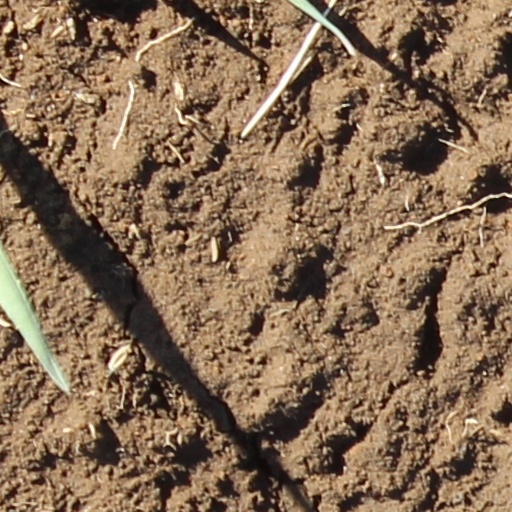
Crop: wheat